Ambulance

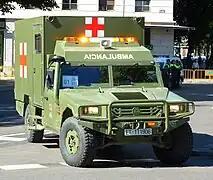
An URO VAMTAC ambulance of the Spanish Army emblazoned with the Red Cross

Ambulances may also carry an emblem (either as part of the passive warning markings or not), such as a Red Cross, Red Crescent or Red Crystal (collective known as the Protective Symbols). These are symbols laid down by the Geneva Convention, and all countries signatory to it agree to restrict their use to either (1) Military Ambulances or (2) the national Red Cross or Red Crescent society. Use by any other person, organization or agency is in breach of international law. The protective symbols are designed to indicate to all people (especially combatants in the case of war) that the vehicle is neutral and is not to be fired upon, hence giving protection to the medics and their casualties, although this has not always been adhered to. In Israel, Magen David Adom, the Red Cross member organization use a red Star of David, but this does not have recognition beyond Israeli borders, where they must use the Red Crystal.